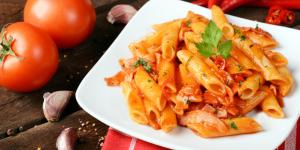
pasta penne all arrabbiata